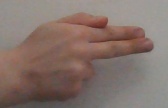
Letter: ghain